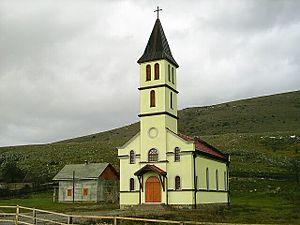
Obljaj est un village de Bosnie-Herzégovine. Il est situé dans la municipalité de Bosansko Grahovo, dans le canton 10 et dans la Fédération de Bosnie-et-Herzégovine. Selon les premiers résultats du recensement bosnien de 2013, il compte 114 habitants.